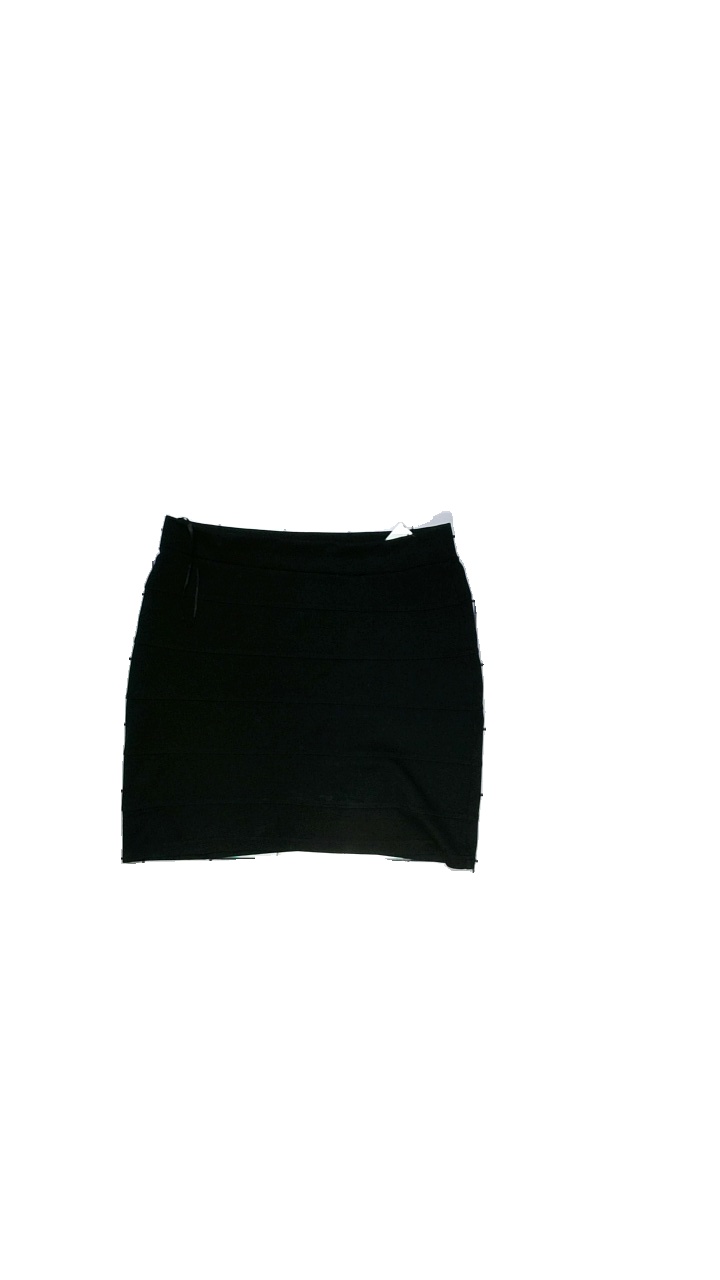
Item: Skirt (Ladies)
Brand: Kappahl
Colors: Black
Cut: Regular
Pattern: Other
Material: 70%Polyester,25%Viscos,5%Elastan
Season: All
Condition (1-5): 4
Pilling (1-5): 3
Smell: Minor
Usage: Reuse
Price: <50